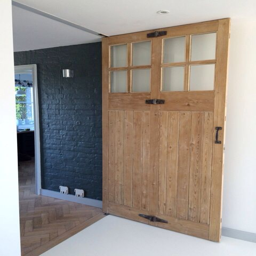
pivot door up cycled from a pair of garage doors